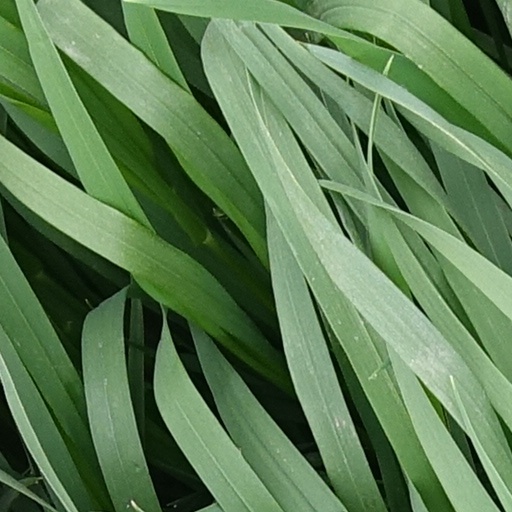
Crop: wheat